1921 Nobel Prize in Literature

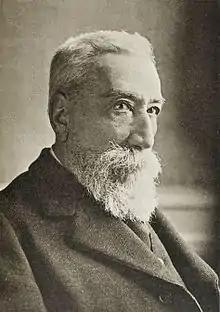
"in recognition of his brilliant literary achievements, characterized as they are by a nobility of style, a profound human sympathy, grace, and a true Gallic temperament"

The 1921 Nobel Prize in Literature was awarded to the French author Anatole France "in recognition of his brilliant literary achievements, characterized as they are by a nobility of style, a profound human sympathy, grace, and a true Gallic temperament".